Project Artemis

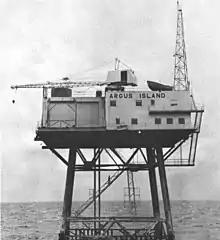
The Argus Island tower in 1963

The cables led to Argus Island tower, located about miles from Bermuda in of water and erected in 1960, from which the signal was conducted to the Naval Underwater Systems Center's Tudor Hill Laboratory located at Tudor Hill, Southampton, Bermuda. The tower and laboratory had first been connected by cable but was later connected by a microwave link. The laboratory had opened to support Project Artemis and Project Trident in 1961 as the Bermuda Research Detachment under the Navy Underwater Sound Laboratory. That facility was dedicated to acoustic, electromagnetic, environmental and ocean engineering research.